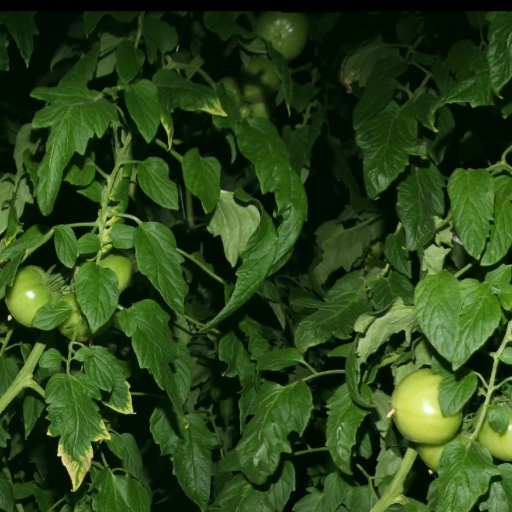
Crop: tomato